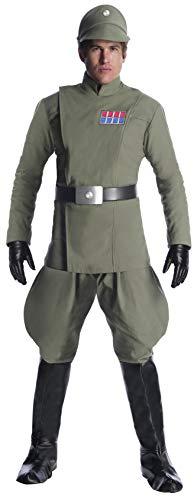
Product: Charades Star Wars Imperial Officer Men's Costume
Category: Clothing, Shoes & Jewelry | Costumes & Accessories | Women | Costumes & Cosplay Apparel | Costumes
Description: Includes: Deluxe Double Breasted Officer'S Jacket W/Zipper Front, Attached Rank Insignia Embroidered, Front Right and Left Shoulder Pockets, Deluxe Jodhpur Pants, Deluxe Officer'S Hat, Deluxe Belt W/Imperial Officer Disc Attachment, Pleather Boot Covers, Gloves.
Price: $119.99